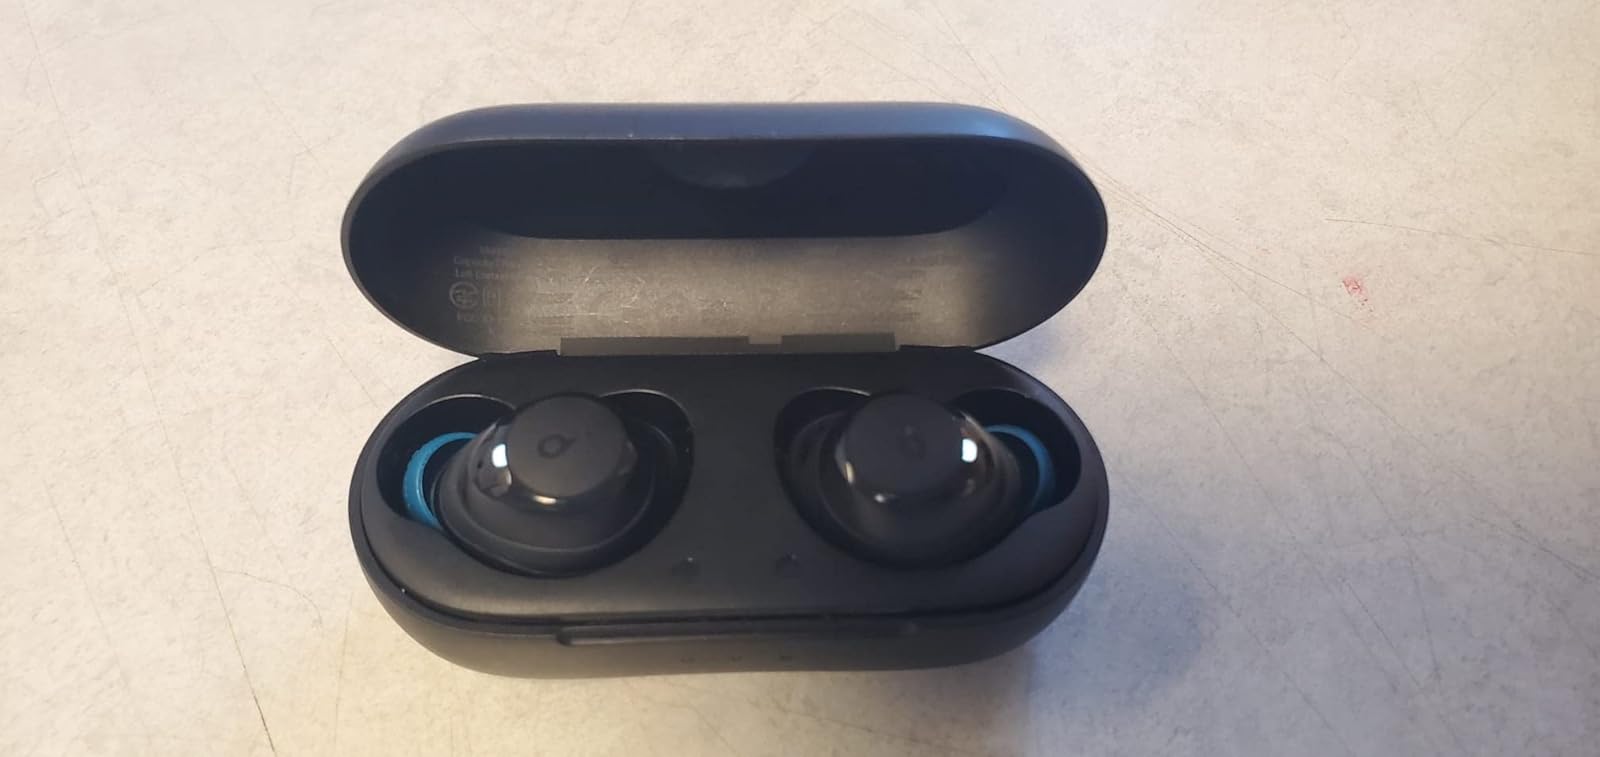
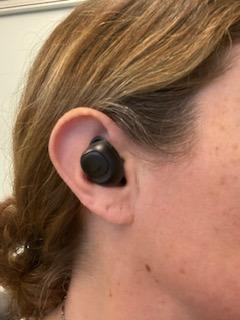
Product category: earbuds
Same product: no